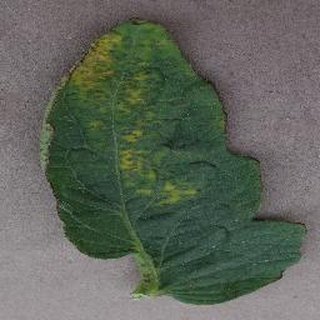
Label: tomato_bacterial_spot